Canadian system of soil classification

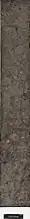
Brunisol soil monolith

This order includes all soils that have developed B horizons but do not meet the requirements of any of the orders described previously. Many Brunisolic soils have brownish B horizons without much evidence of clay accumulation, as in Luvisolic soils, or of amorphous materials, as in Podzolic soils. With time and stable environmental conditions, some Brunisolic soils will evolve to Luvisolic soils; others, to Podzolic soils. Covering almost 790,000 km (8.6%) of Canada's land area, Brunisolic soils occur in association with other soils in all regions south of the permafrost zone.